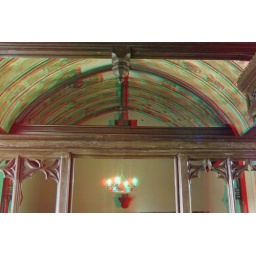
Ightham Mote in Anaglyph 3D stereo red cyan glasses to view